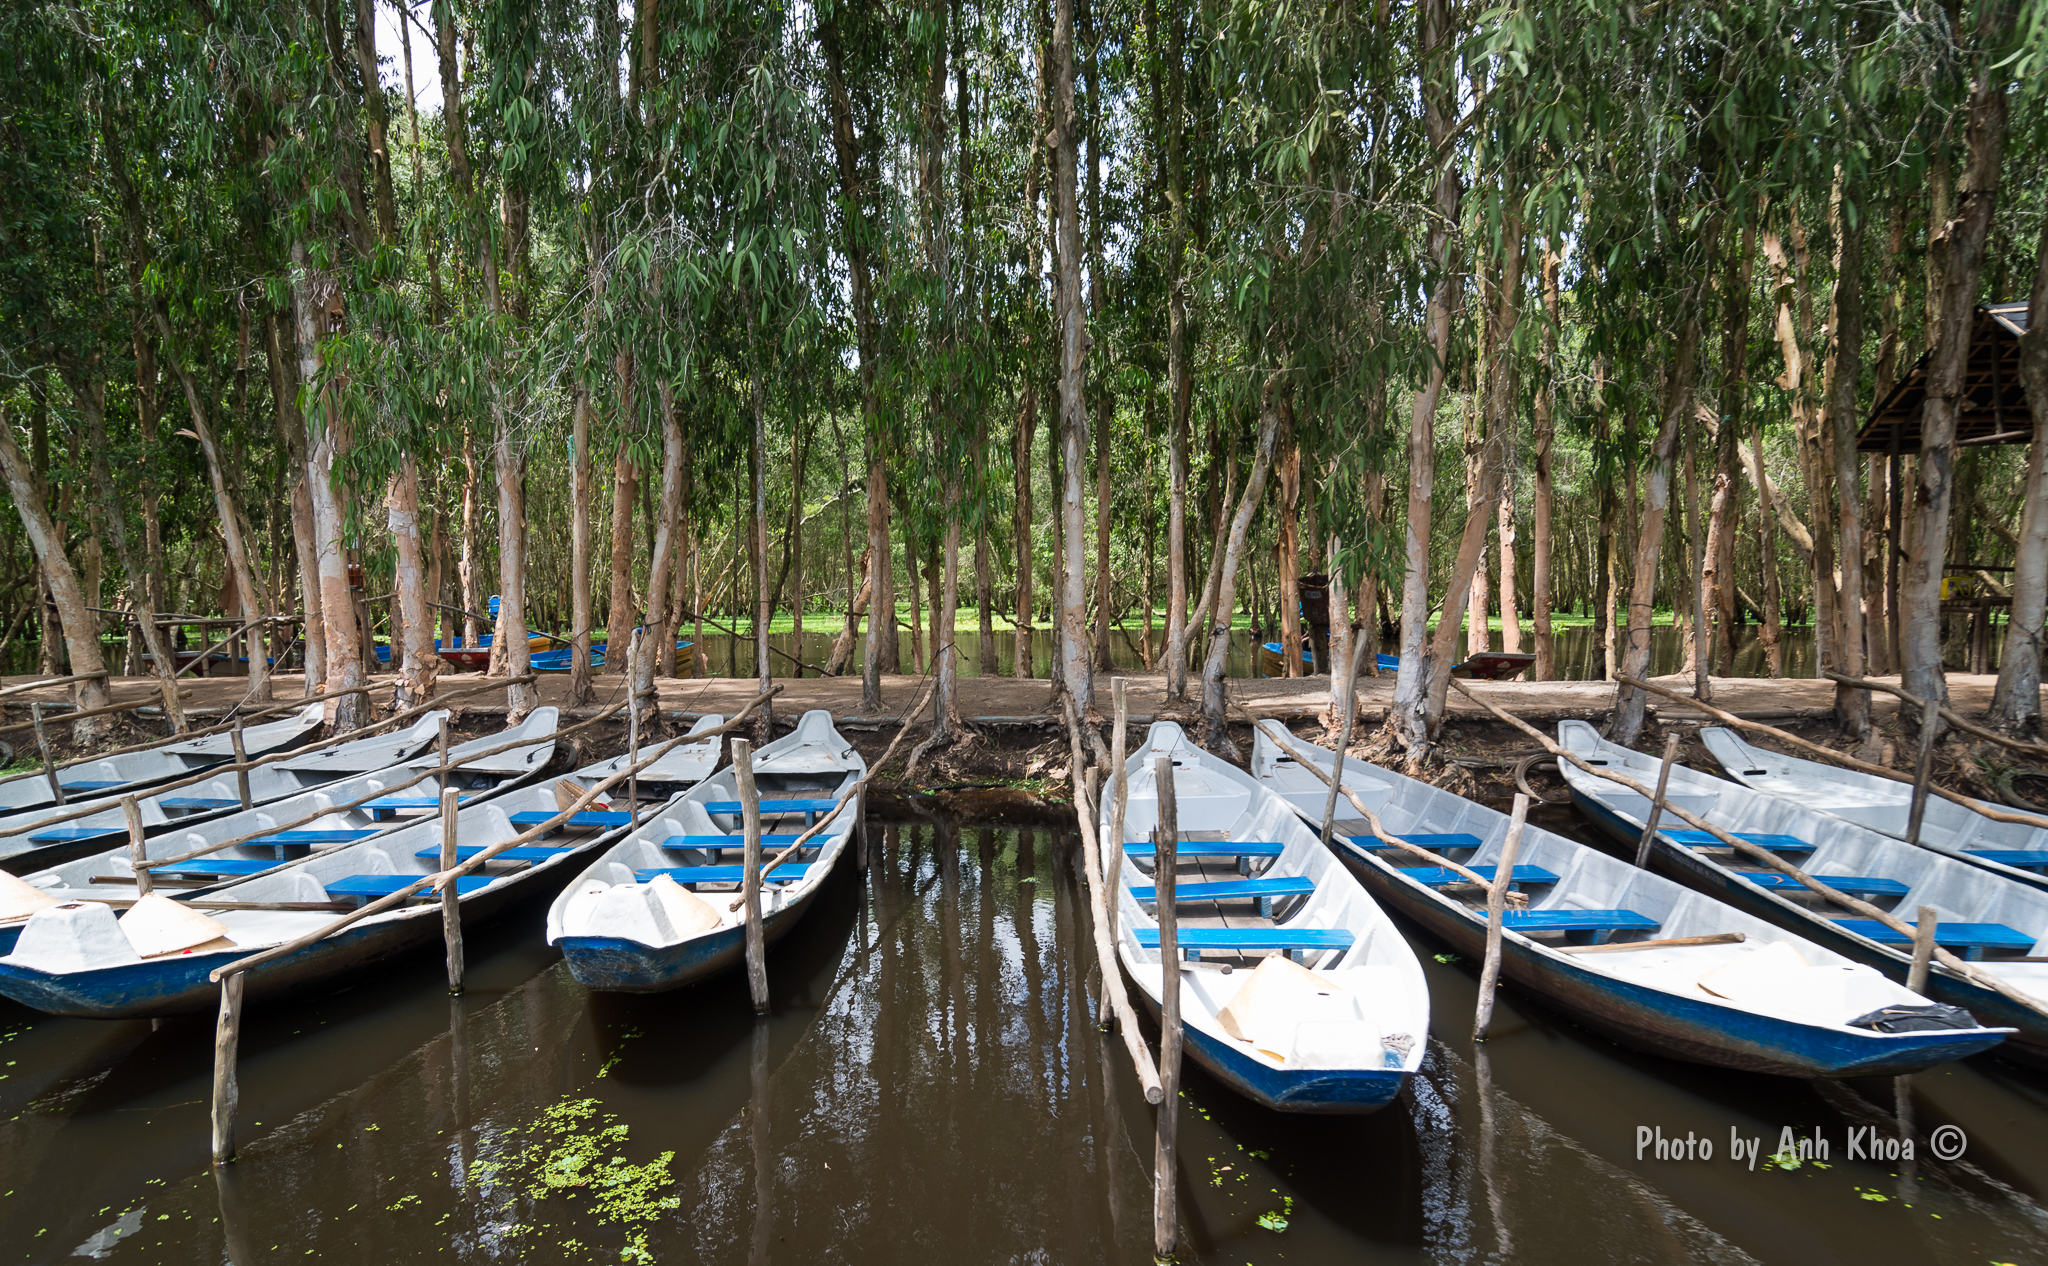
user: text: Thuyền trong ảnh có màu gì?
assistant: text: Trắng và xanh dương.

user: text: Loại cây thân gỗ cao, mảnh mai mọc dày đặc dọc hai bên bờ là cây gì, phổ biến ở các vùng đất ngập nước Việt Nam?
assistant: text: Cây tràm.

user: text: Hoạt động du lịch phổ biến nào được thể hiện trong bức ảnh này, đặc trưng cho các khu rừng ngập nước ở đồng bằng sông Cửu Long?
assistant: text: Chèo thuyền tham quan rừng tràm/sinh thái.

user: text: Các chiếc thuyền trong ảnh được sử dụng cho mục đích gì và chúng đang đậu trong một kiểu môi trường sống đặc trưng nào của vùng sông nước?
assistant: text: Các chiếc thuyền được sử dụng để đưa khách du lịch tham quan, và chúng đang đậu trong một khu rừng tràm ngập nước.